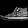
Label: Sneaker